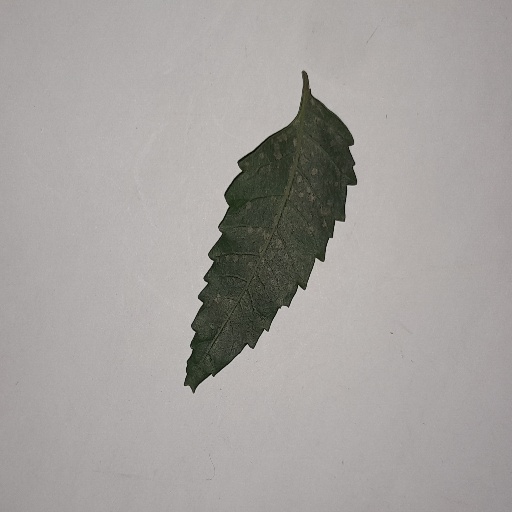
Species: Neem
Leaf condition: Powdery Mildew